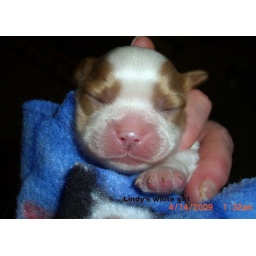
The little white girl in my &amp;quot;mummy wrap&amp;quot;